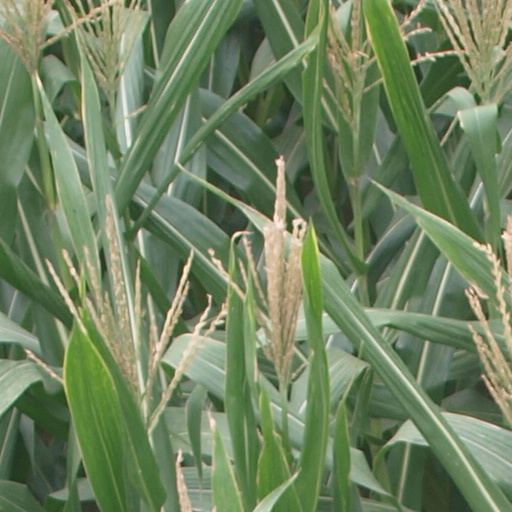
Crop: maize; corn